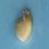
Maize quality: Bad